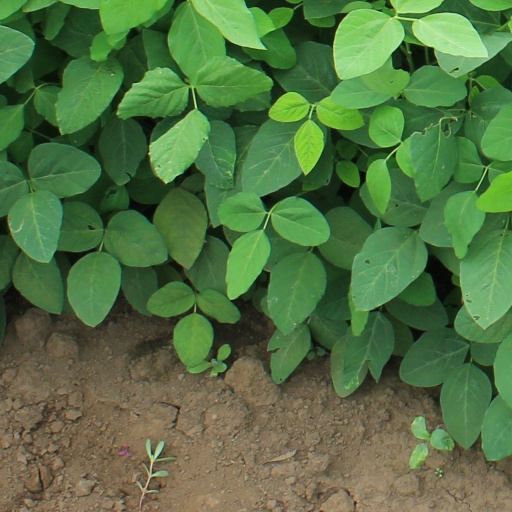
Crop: soybean